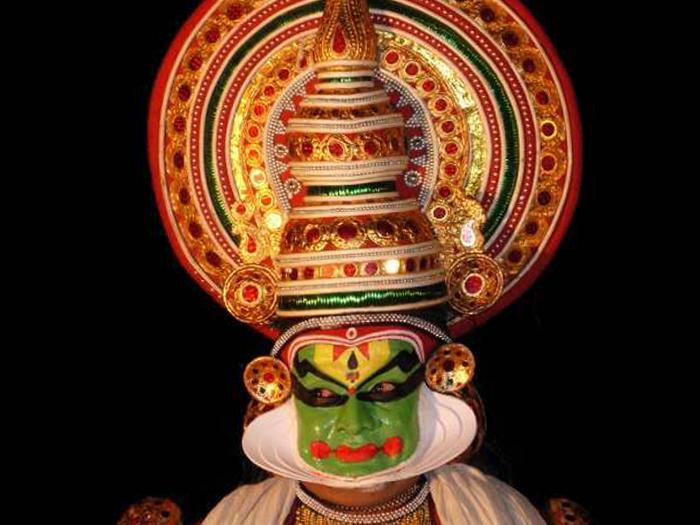
Dance form: kathakali